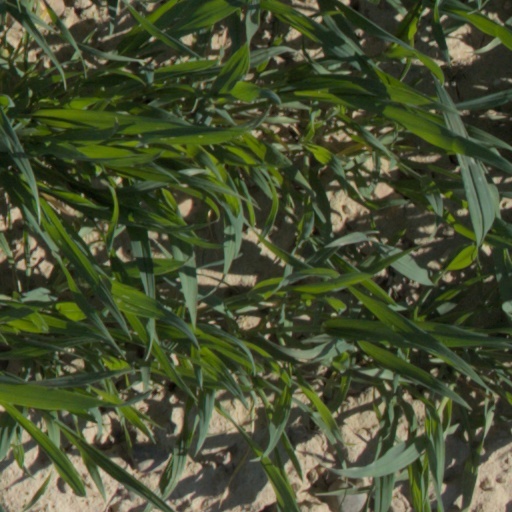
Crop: wheat